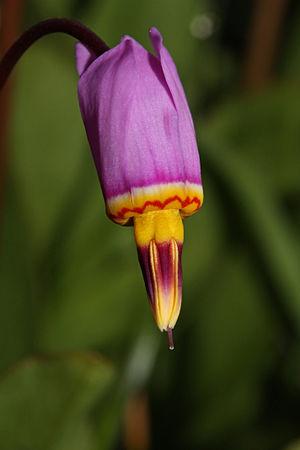
Fleur de Dodecatheon pulchellum.